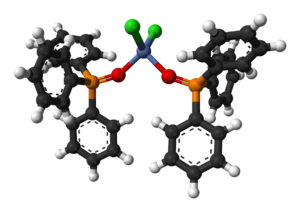
L'oxyde de triphénylphosphine est un composé chimique de formule OP(C₆H₅)₃, ce qu'on abrège souvent en écrivant Ph₃PO, « Ph » représentant un groupe phényle –C₆H₅. Il se présente sous la forme d'un solide cristallisé combustible incolore faiblement volatil à l'odeur désagréable et faiblement soluble dans l'eau. C'est un sous-produit fréquent dans les réactions impliquant la triphénylphosphine. Il est couramment utilisé pour induire la cristallisation de composés chimiques.